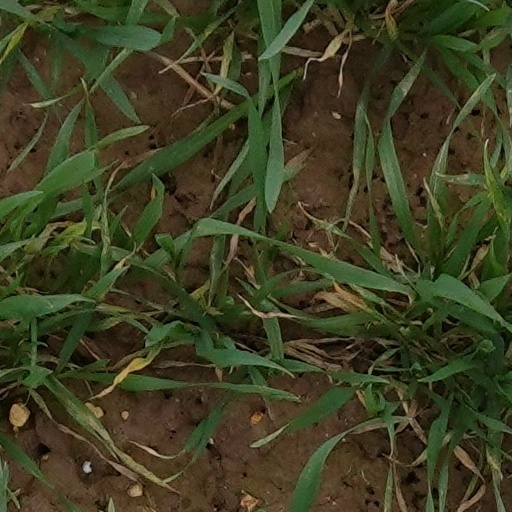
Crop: wheat